Sterling Cotton Mill

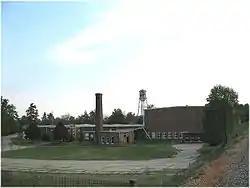
The historic Sterling Cotton Mill located in Franklinton, North Carolina.

Sterling Cotton Mill, also known as the Franklinton Cotton Mill, is a historic cotton mill complex located at 108-112 East Green Street in Franklinton, Franklin County, North Carolina. The main mill is a one and two-story L-shaped brick building with Industrial Italianate style design elements. The mill consists of five sections: the original gabled one-story section rising to a two-story section at the east end (1895); a two-story addition (1914), a one-story addition (1960s); pre-1926 "cotton sheds"; and a small two-story brick office (1966). Associated with the mill is the contributing detached chimney stack. The mill was built by Samuel C. Vann, whose son Aldridge built the Aldridge H. Vann House. The mill closed in 1991.